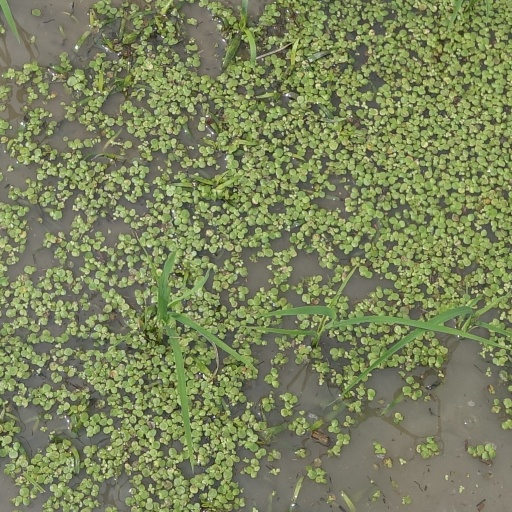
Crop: rice